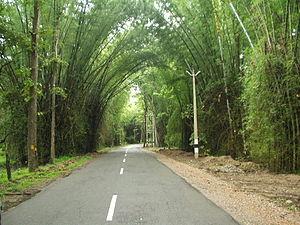
"Sultan Bathery est une ville de taille moyenne du Wayanad, un district du Kerala, en Inde. Elle tire son nom actuel de Tipû Sâhib sultan de Mysore qui a utilisé le temple Jaïn abandonné de Kidanganad et l'a utilisé comme plateforme pour son artillerie au XVIIIᵉ siècle, d'où le nom de "" batterie du Sultan"".